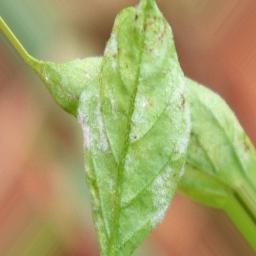
Label: powdery mildew